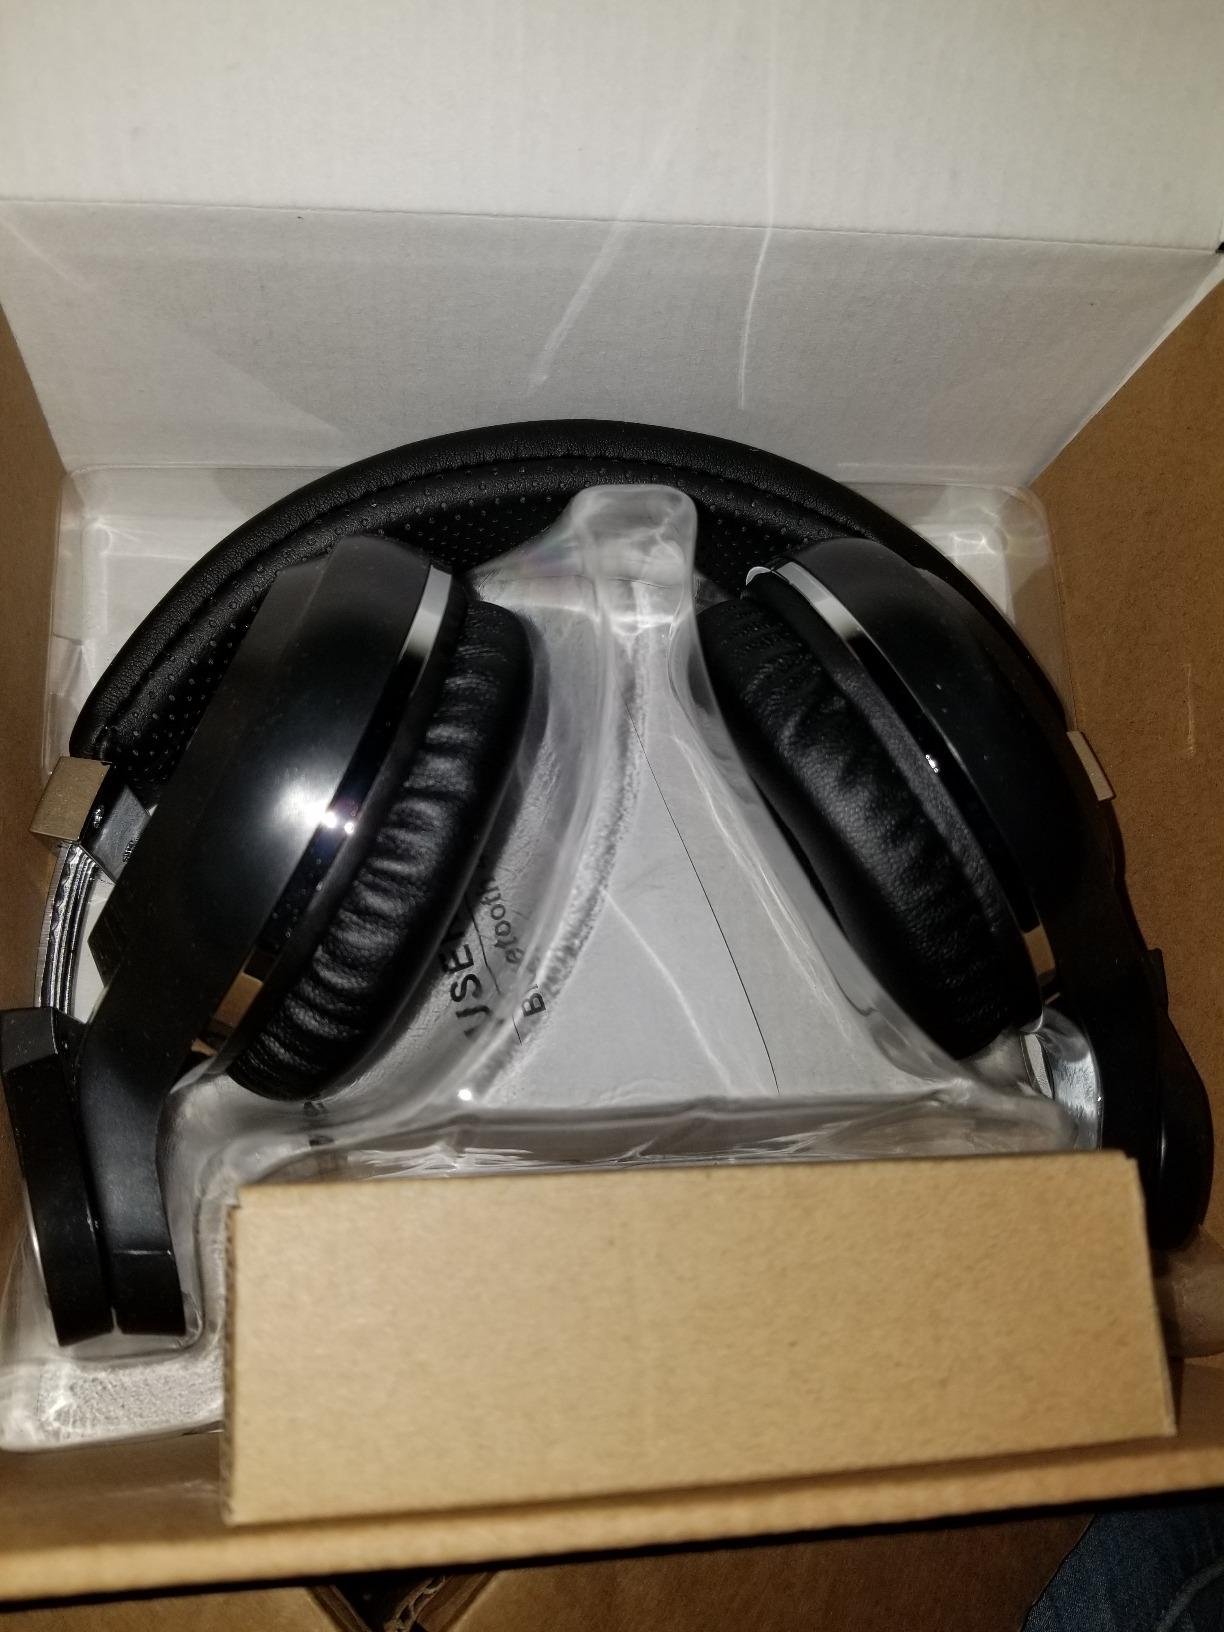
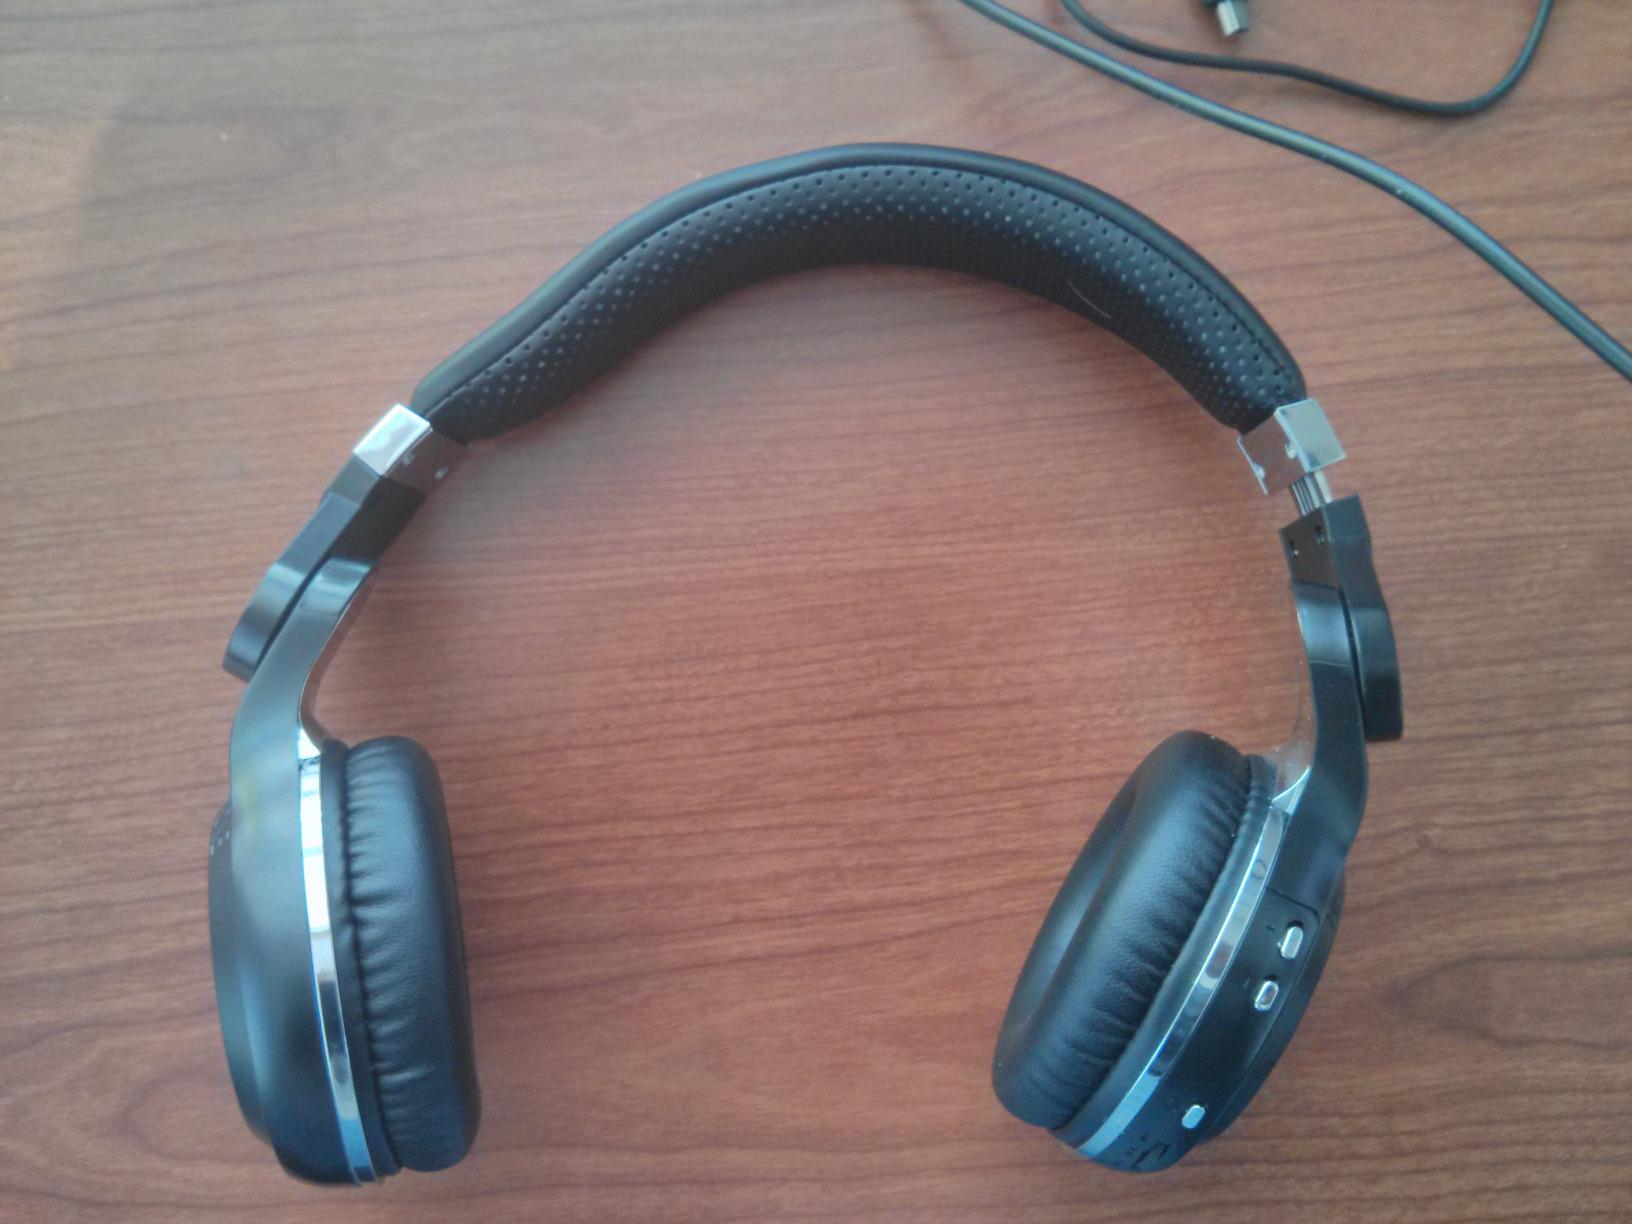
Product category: headphones
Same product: yes